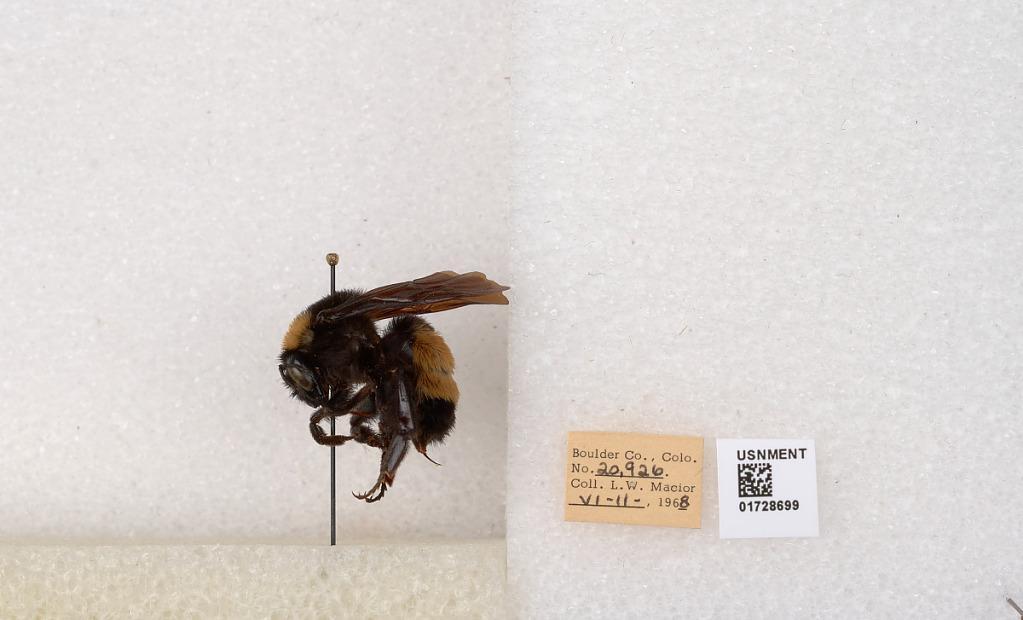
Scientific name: Bombus (Bombus) nevadensis auricormus
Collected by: L. Macior
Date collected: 1968-6-11
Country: United States
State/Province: Colorado
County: Boulder
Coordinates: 40.0925, -105.358